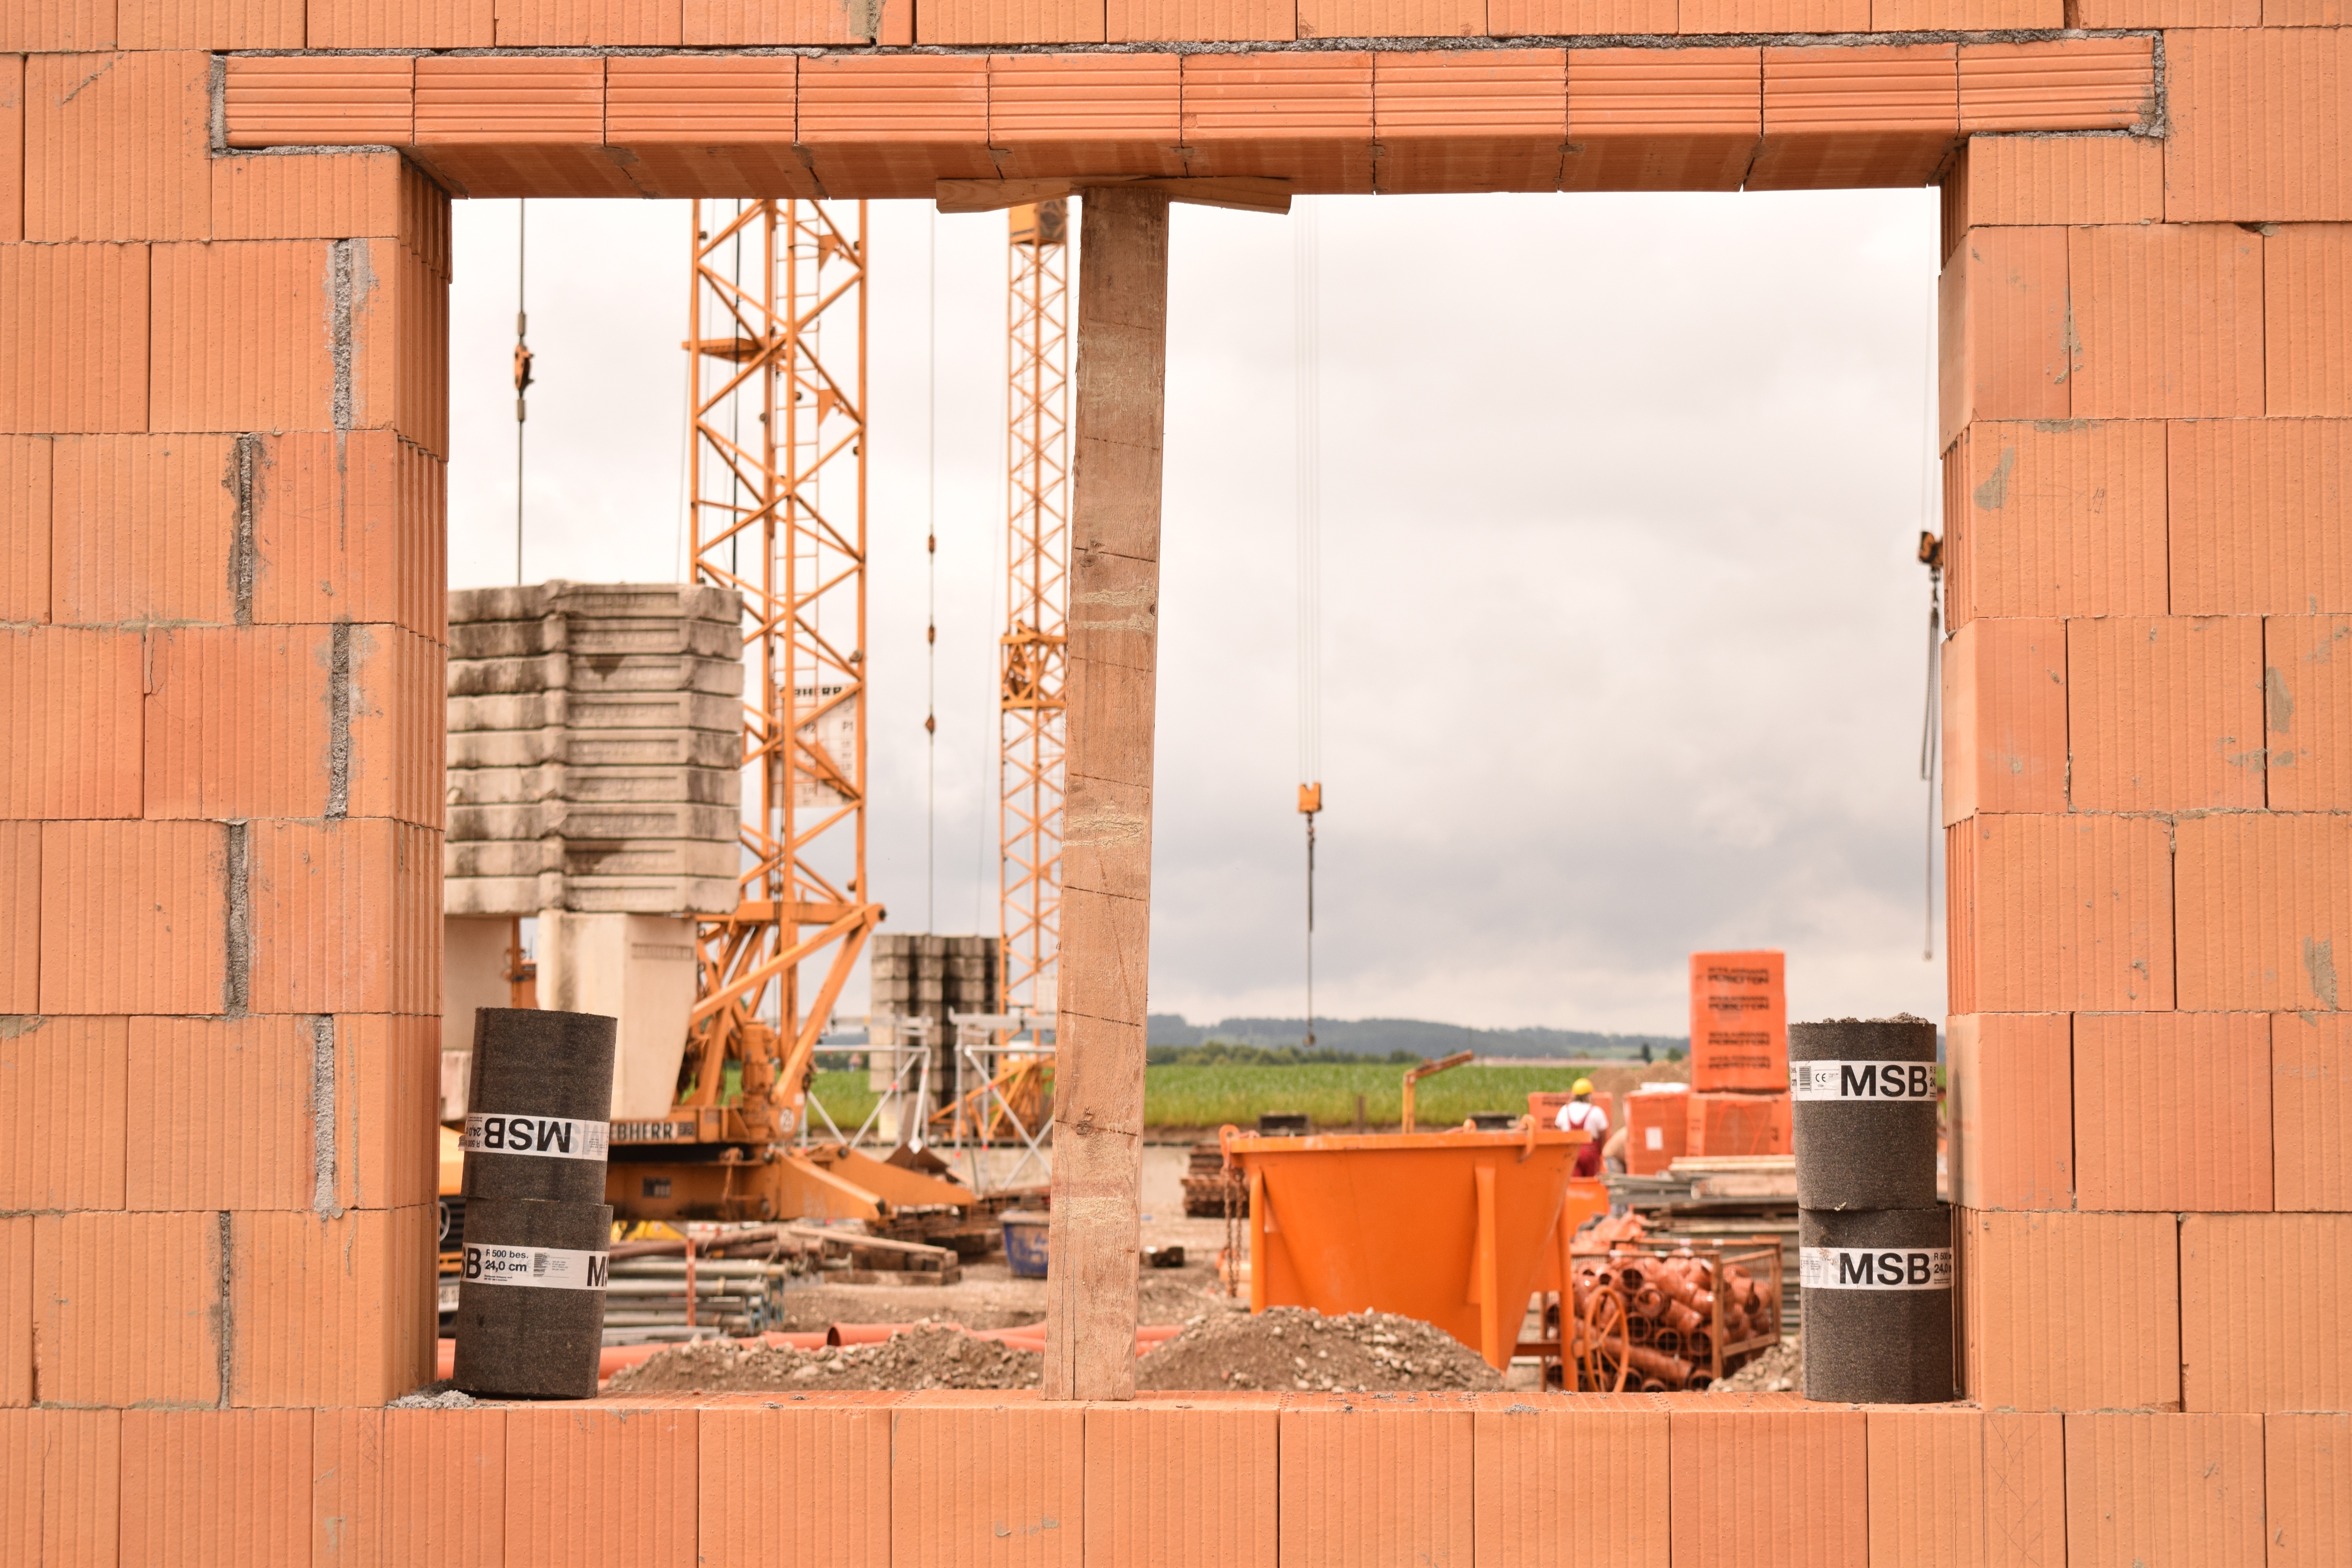
work, architecture, wood, house, window, home, wall, arch, construction, facade, craft, brick, shell, interior design, site, house construction, construction work, unshrouded, new building, window covering